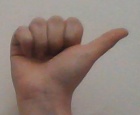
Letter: dhad